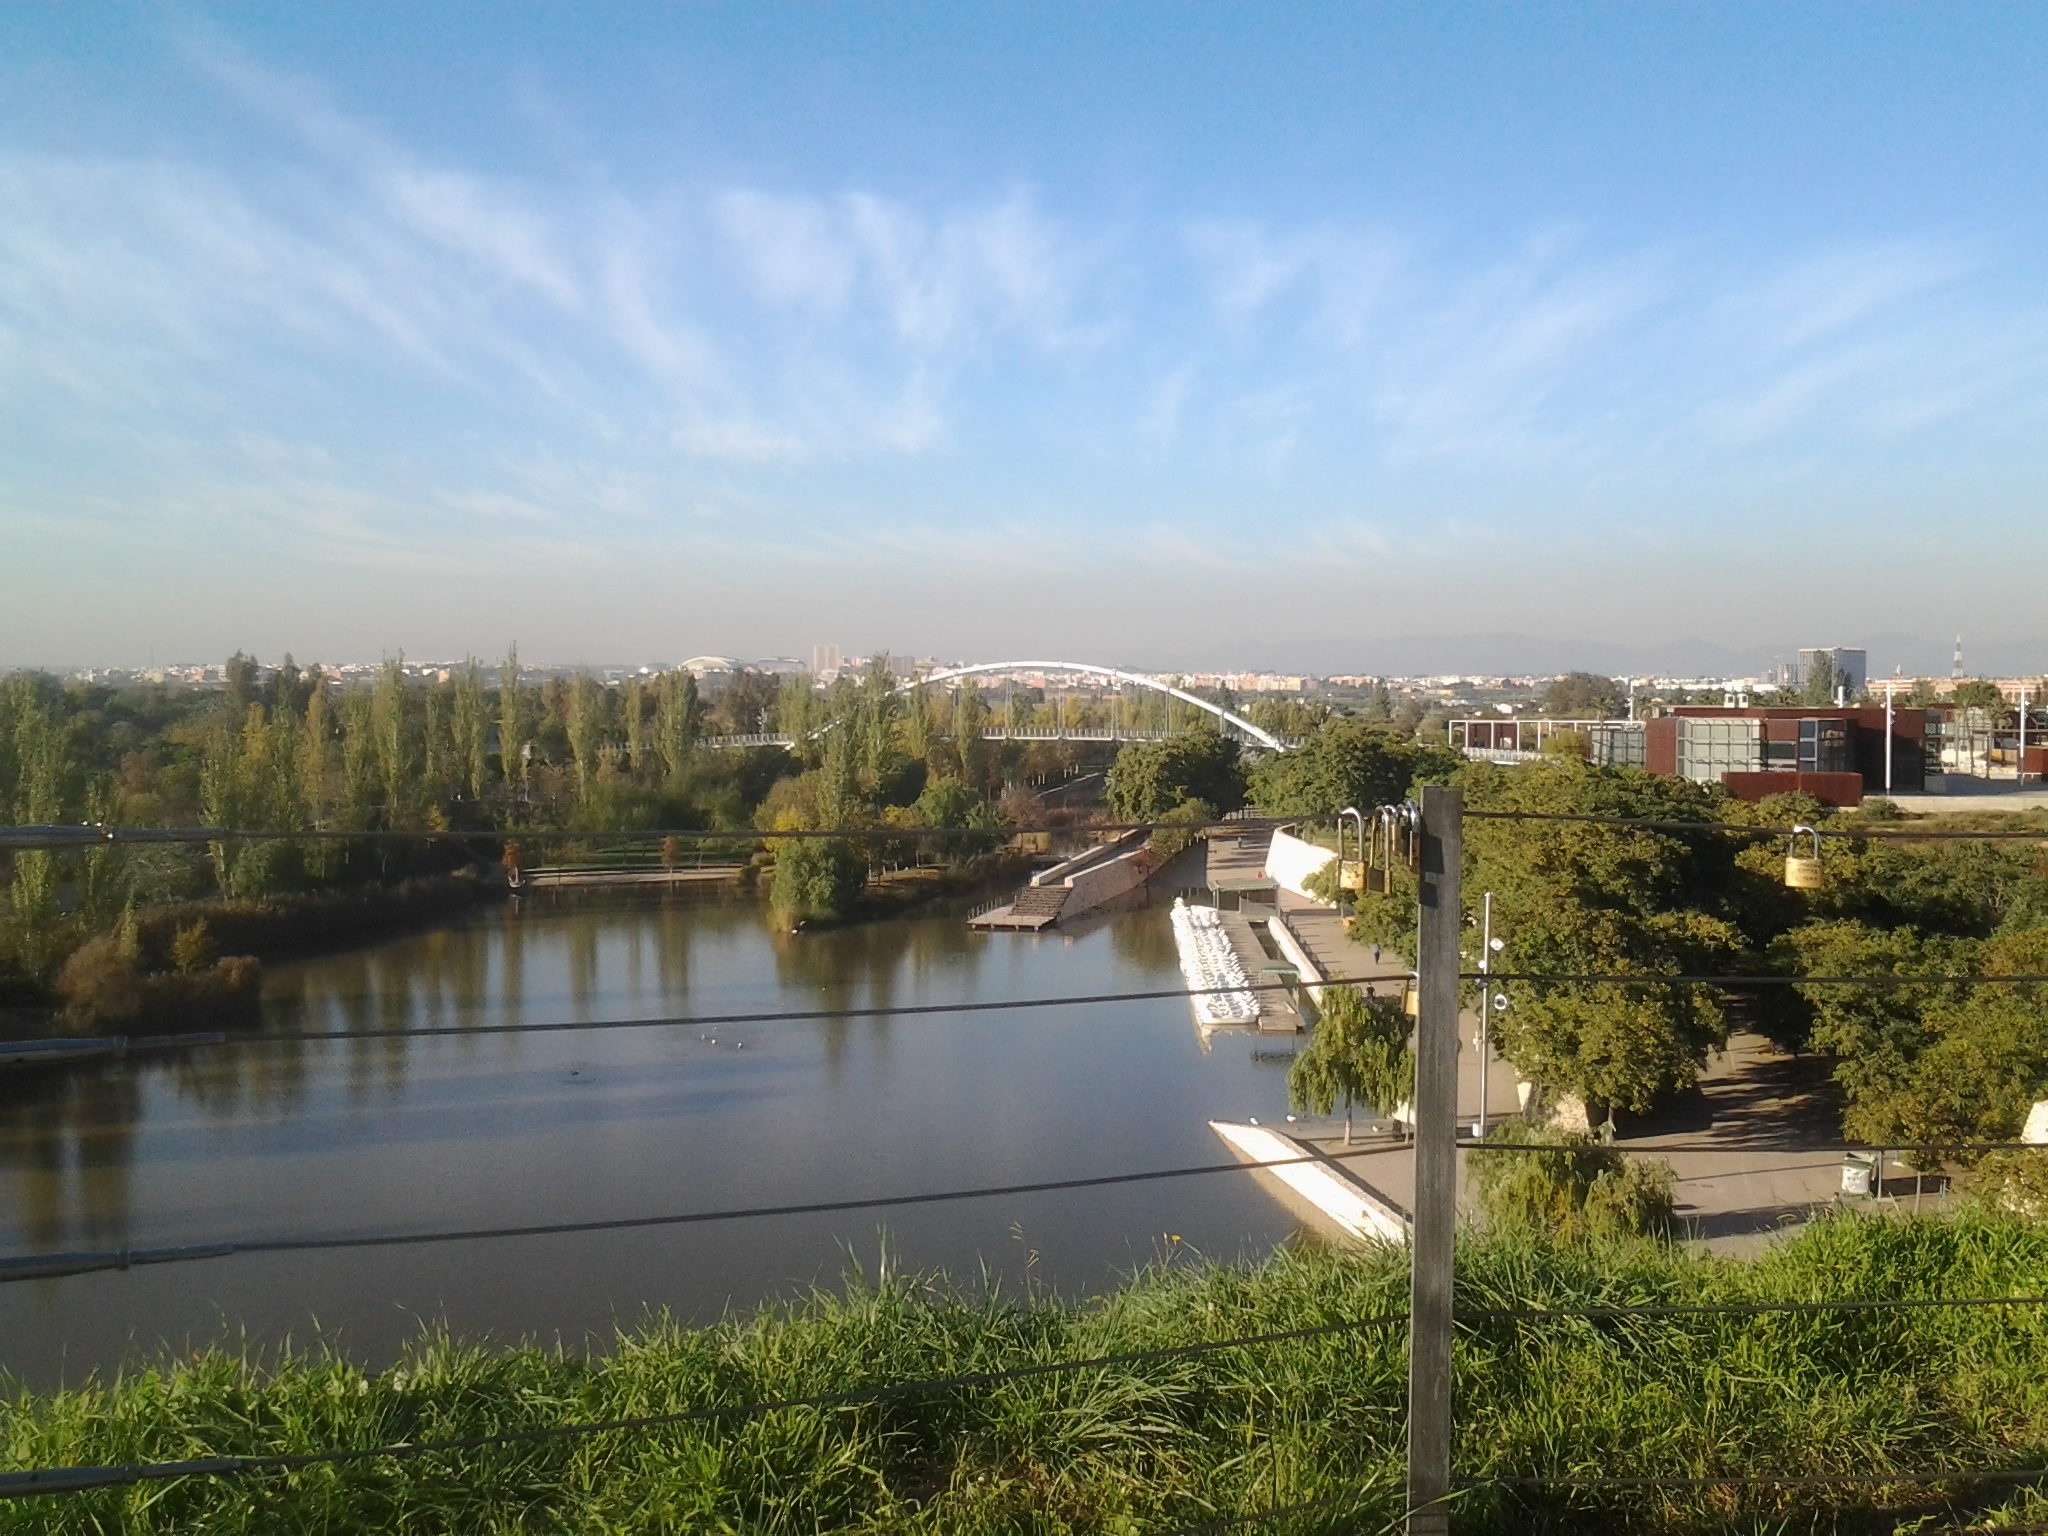
lake, river, panorama, reflection, reservoir, waterway, estate, residential area